White Brazilians

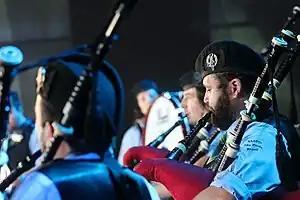
Scottish descendants in São Paulo

Brazil was among the main destinations for Russian refugees during the 20th century. Some Chinese immigrants to Brazil were of Russian descent, belonging to the country's ethnic Russian community.